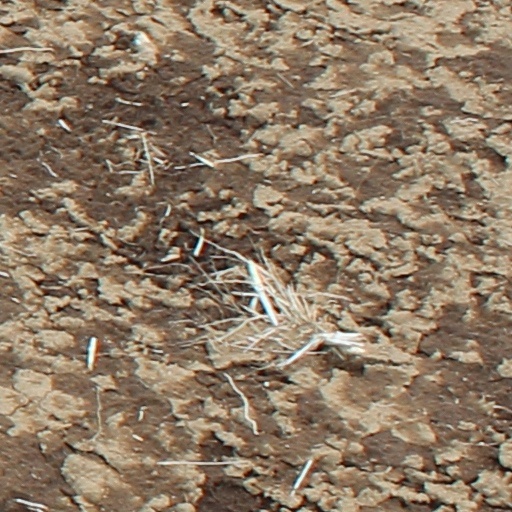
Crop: wheat